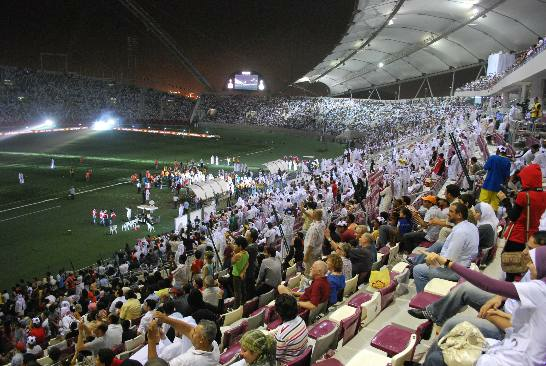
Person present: Yes